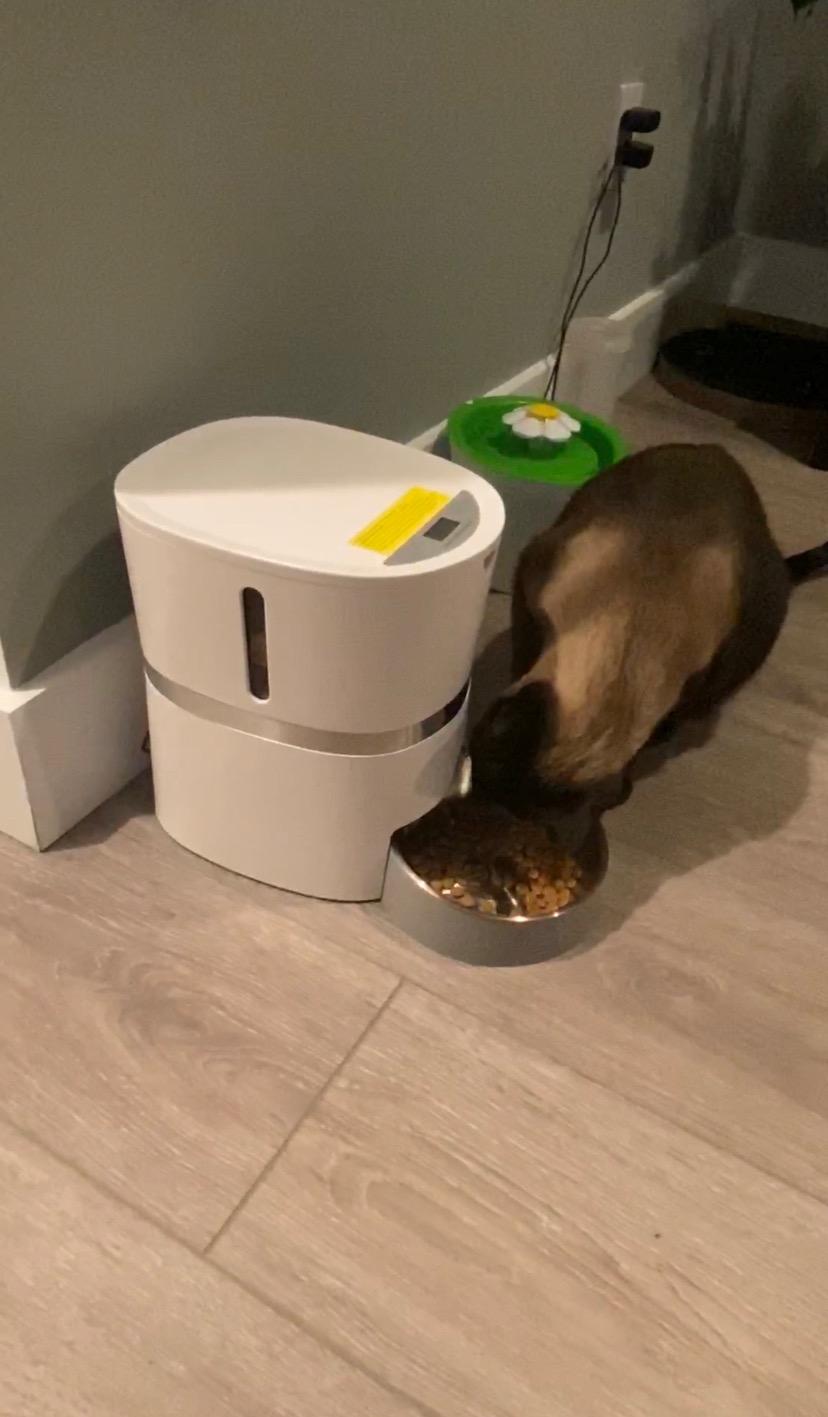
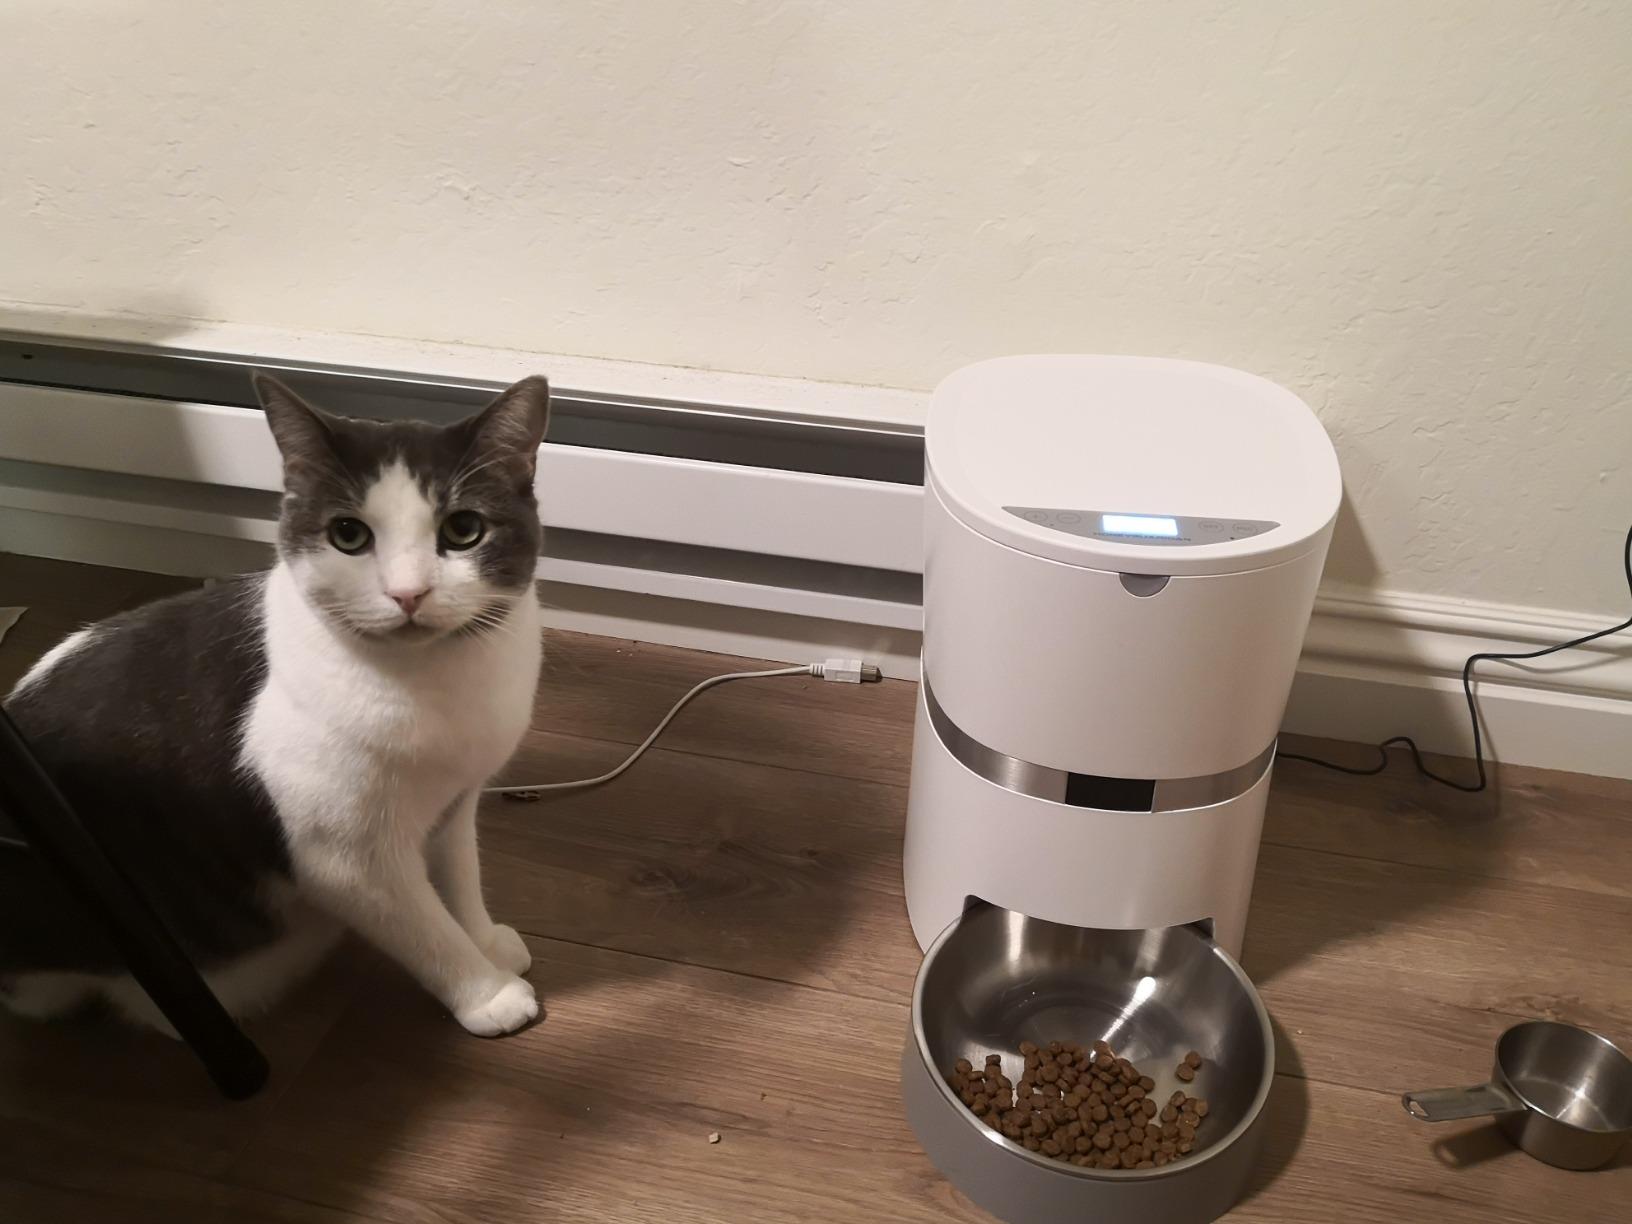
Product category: items_feeder
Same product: yes